Xaverian College

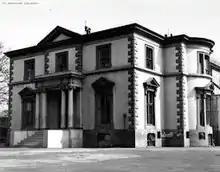
Ward Hall in 1960

The college was founded by the Xaverian Brothers in 1862 and until 1903 was housed in a four-storey building on Oxford Road, Manchester. On the move to the then gated Victoria Park, it was originally housed in a building known as Firwood, but over time, through new building projects and acquisition, the campus grew.